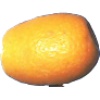
Label: kumquats